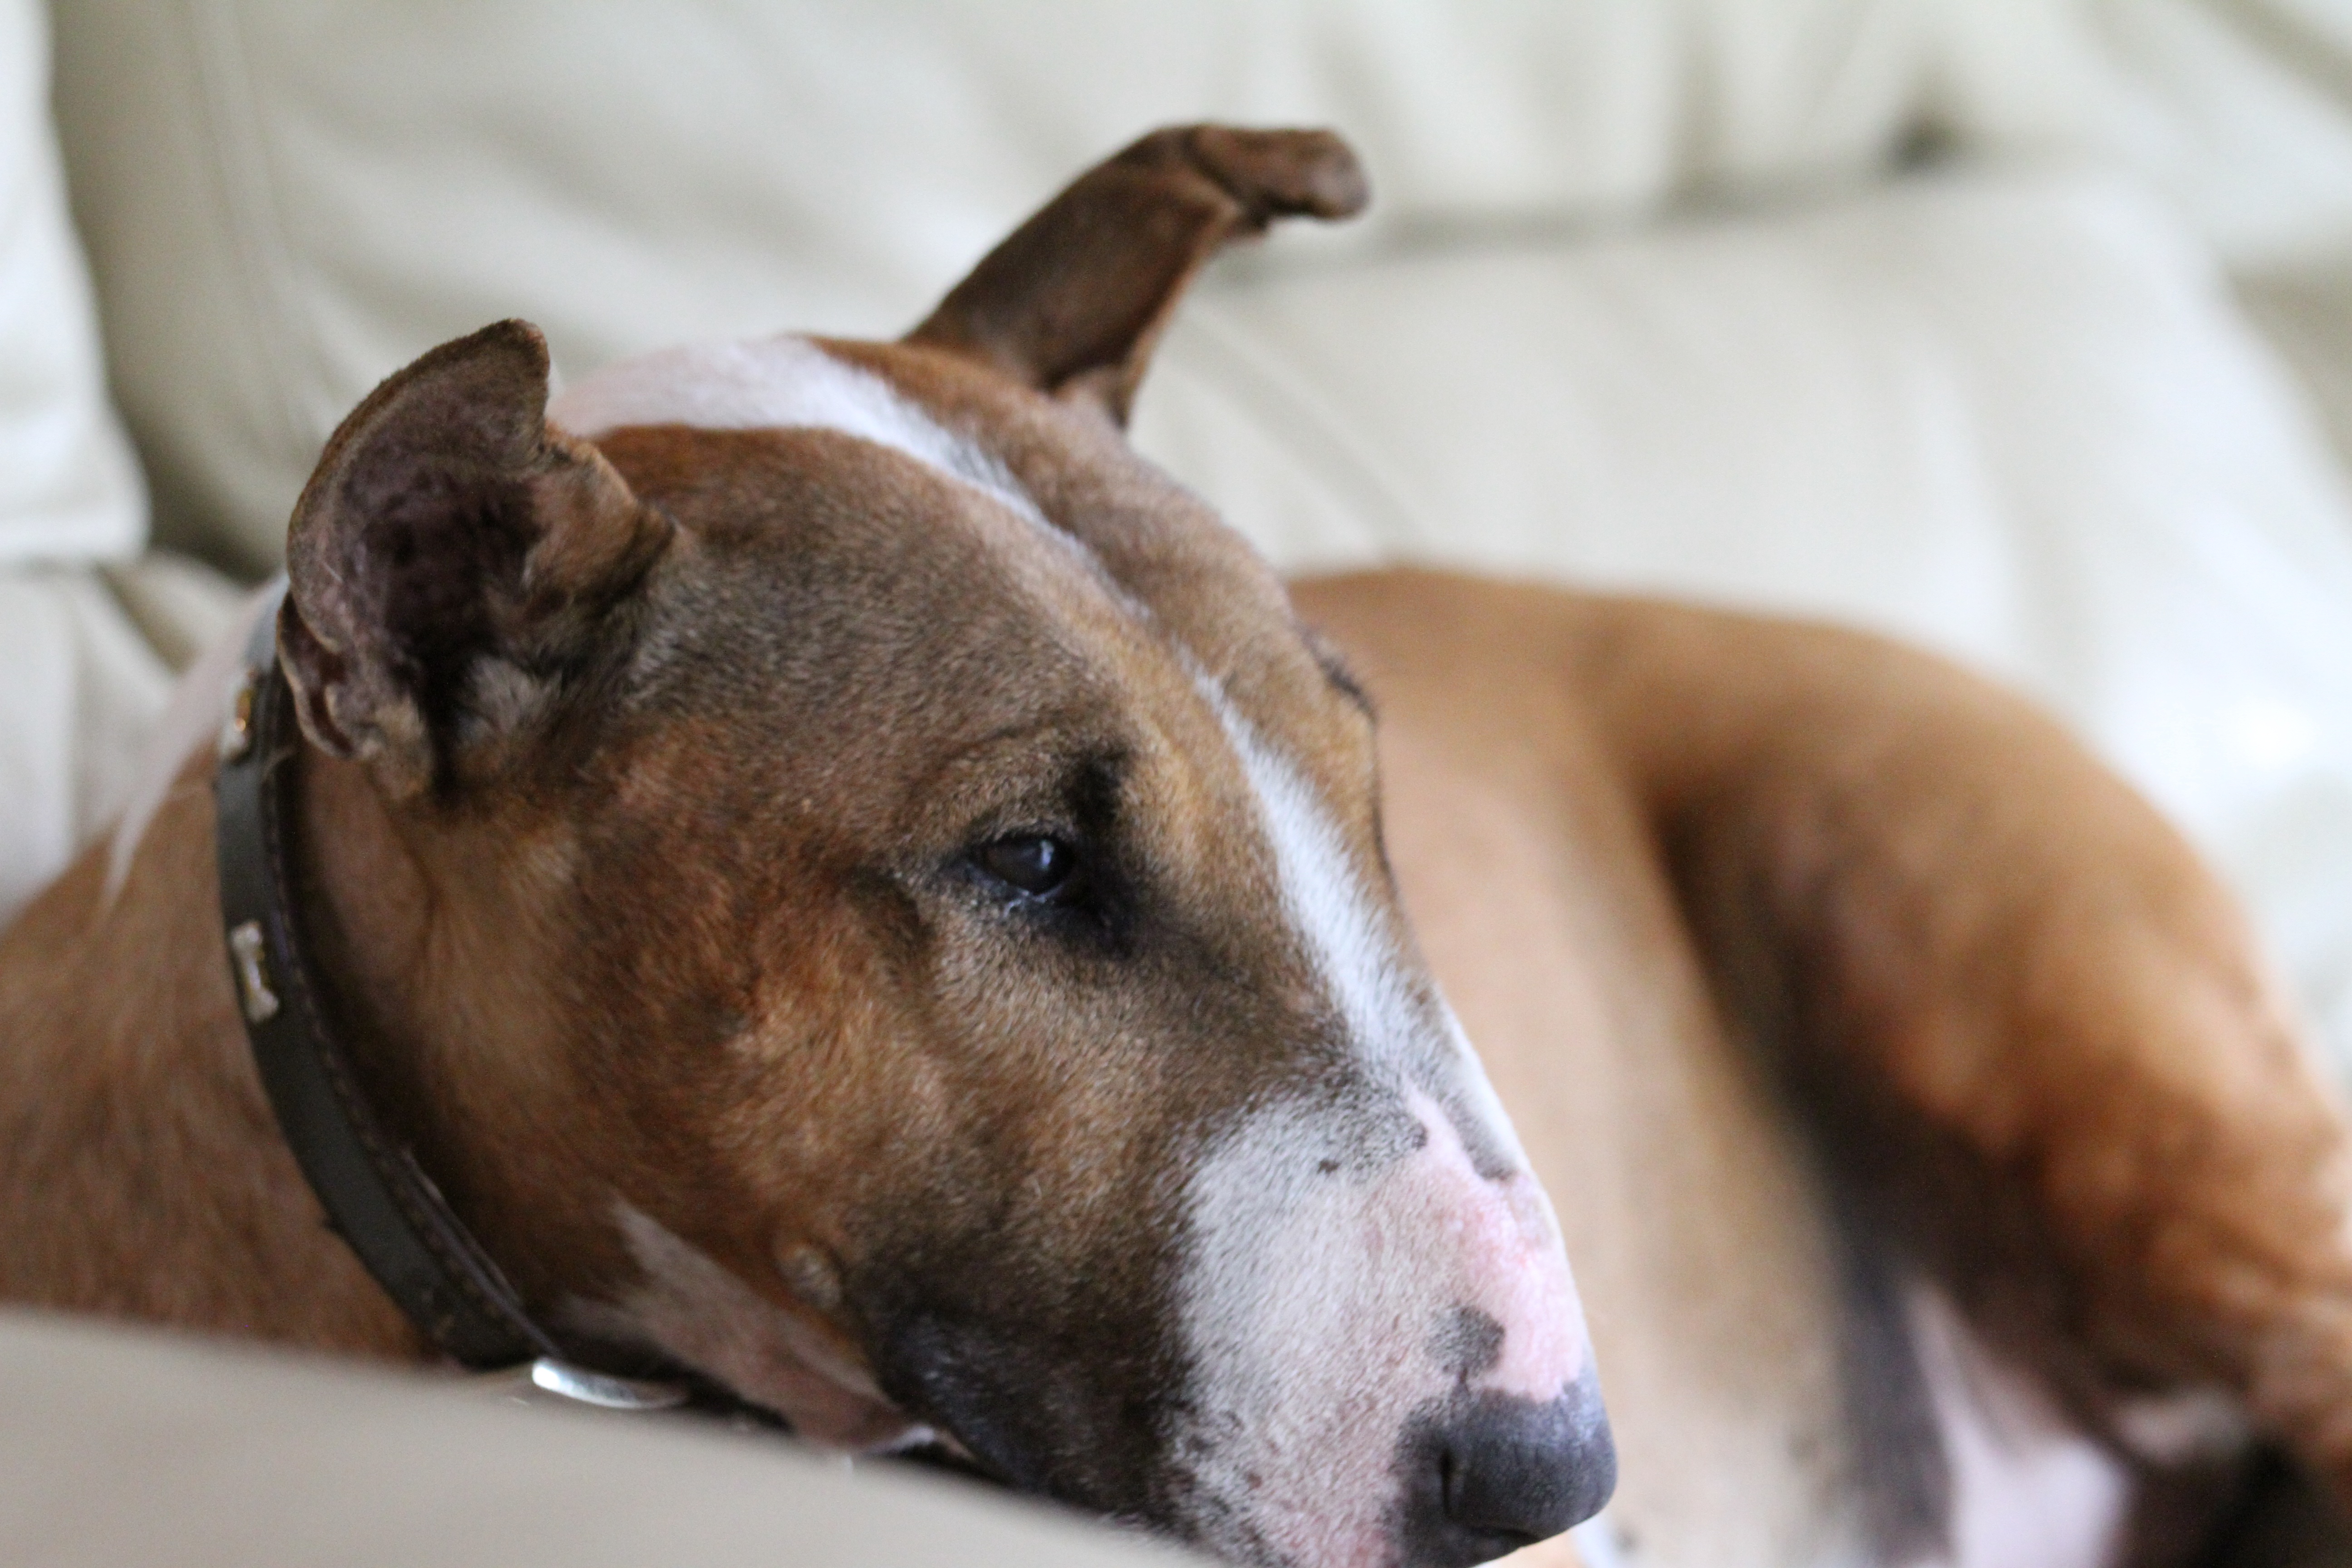
white, dog, animal, cute, canine, pet, fur, portrait, red, brown, mammal, bulldog, bull, nose, snout, eye, ears, head, vertebrate, domestic, english, dog breed, terrier, pit bull, breed, doggy, purebred, pedigree, cute animals, bully, bull terrier, bullterrier, dog like mammal, carnivoran, american pit bull terrier